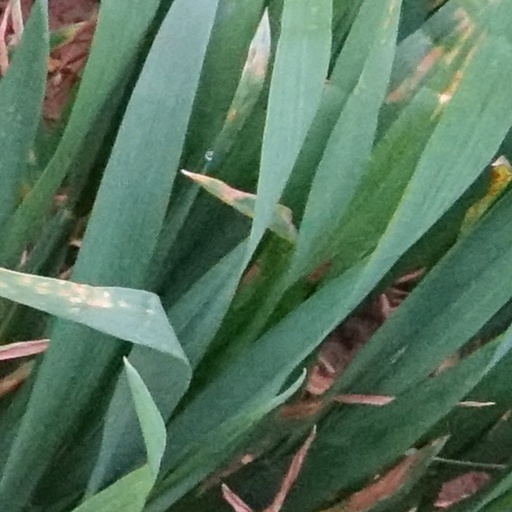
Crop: wheat